KOBB (AM)

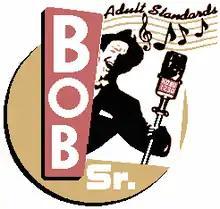
"Bob Sr." logo

Just over one year after that, Robert Pipinich and Cathryn Pipinich agreed in July 1991 to transfer the broadcast license for KBMN to Buz Cowdrey's Cowdrey Broadcasting Company. The deal was approved by the FCC on August 20, 1991, and the transaction was consummated on August 27, 1991. This change would also be short-lived as in February 1993 the Cowdrey Broadcasting Company contracted to sell this station to Reier Broadcasting Company, Inc. The deal was approved by the FCC on April 28, 1993, and the transaction was consummated on June 21, 1993.